Samsung Electronics

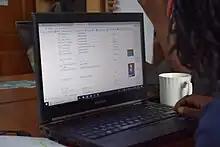
Samsung Series 4 laptop

Samsung has introduced several models of digital cameras and camcorders including the WB550 camera, the ST550 dual-LCD-mounted camera, and the HMX-H106 (64 GB SSD-mounted full HD camcorder). In 2014, the company took the second place in the mirrorless camera segment. Since then, the company has focused more on higher-priced items. In 2010, the company launched the NX10, the next-generation interchangeable lens camera.